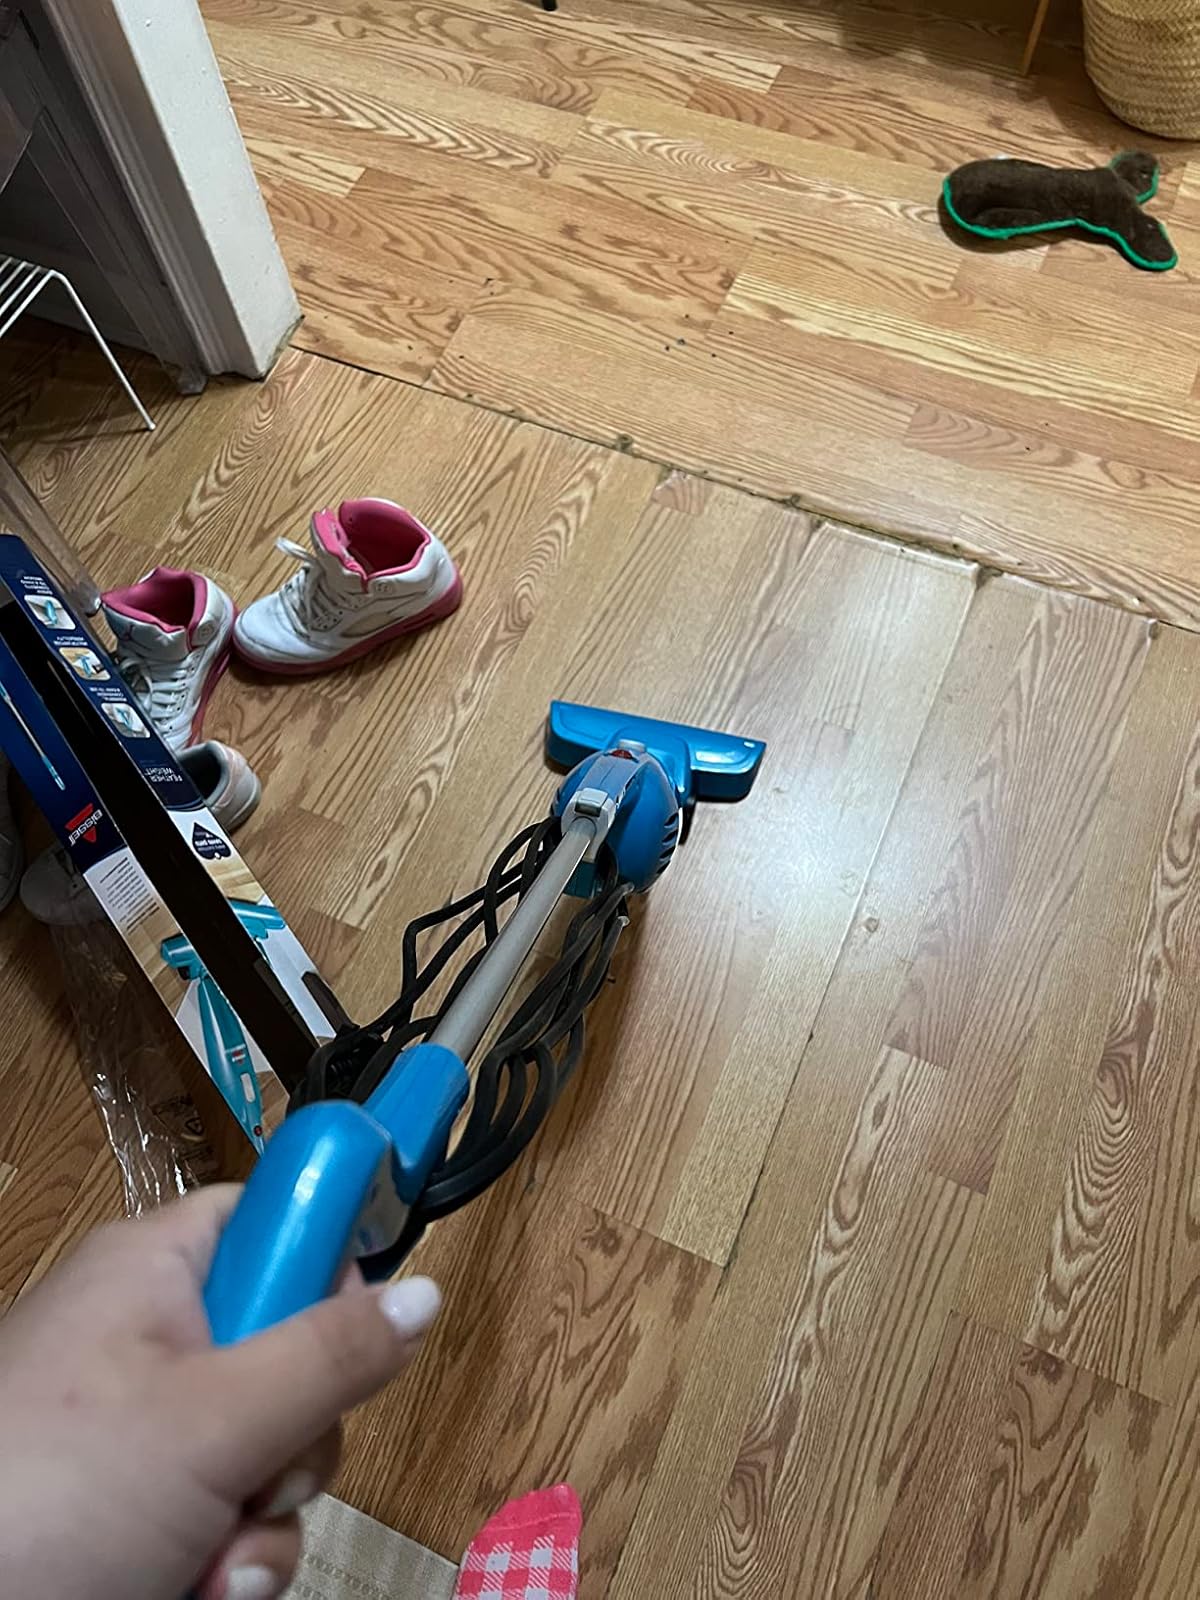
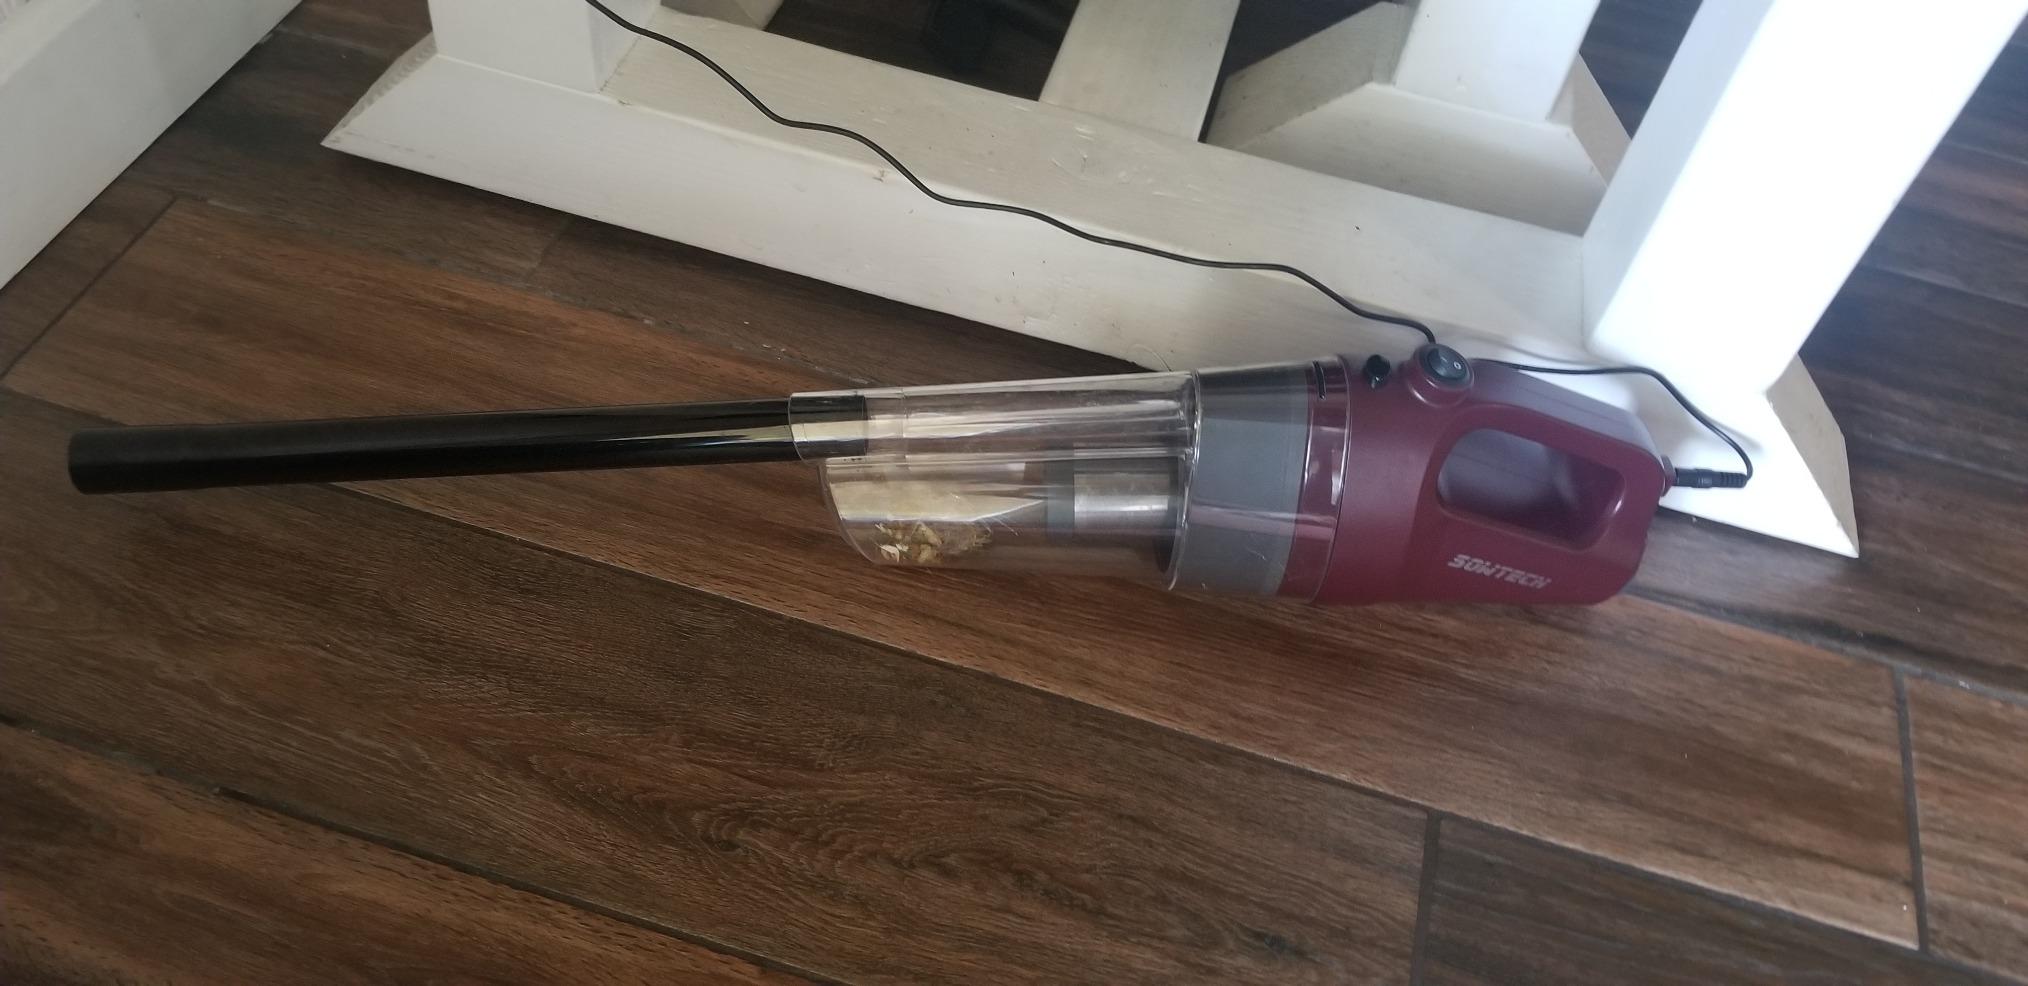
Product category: items_vacuum
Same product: no